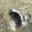
Label: skunk